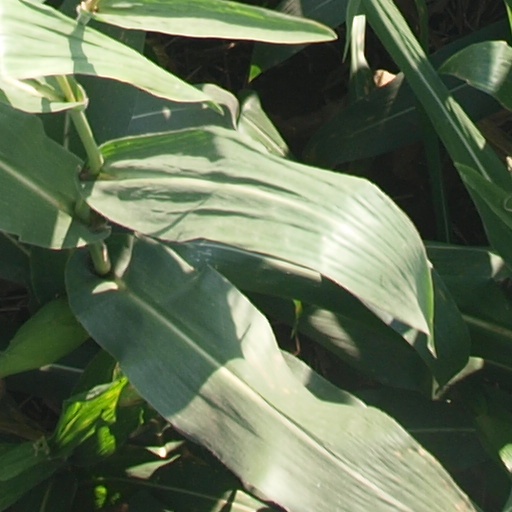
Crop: maize; corn